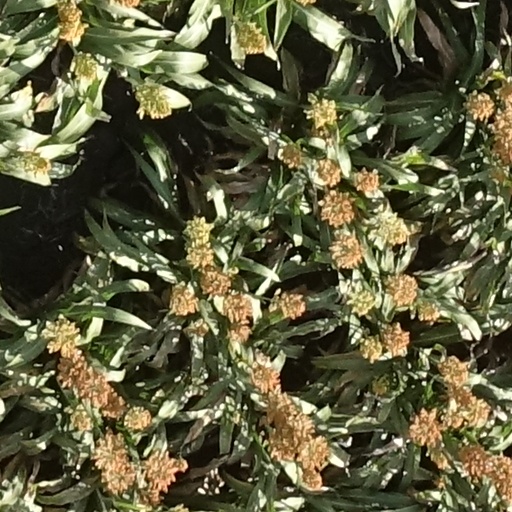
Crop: sorghum